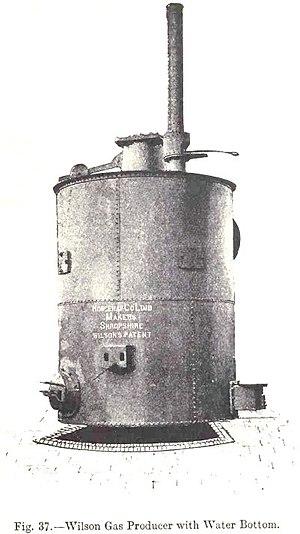
Photo d'un générateur de gaz de houille de Wilson, avec un fond humide qui sert comme évacuation étanche des cendres